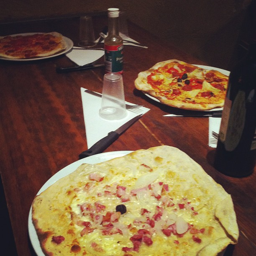
A small handmade pizza is shown on a white plate.
A wooden table with three different types of pizza.
A wooden table with plates of pizza and a bottle of wine.
A wooden dining table with some pizzas and bottles.
Assorted types of pizza and bottles on a table.